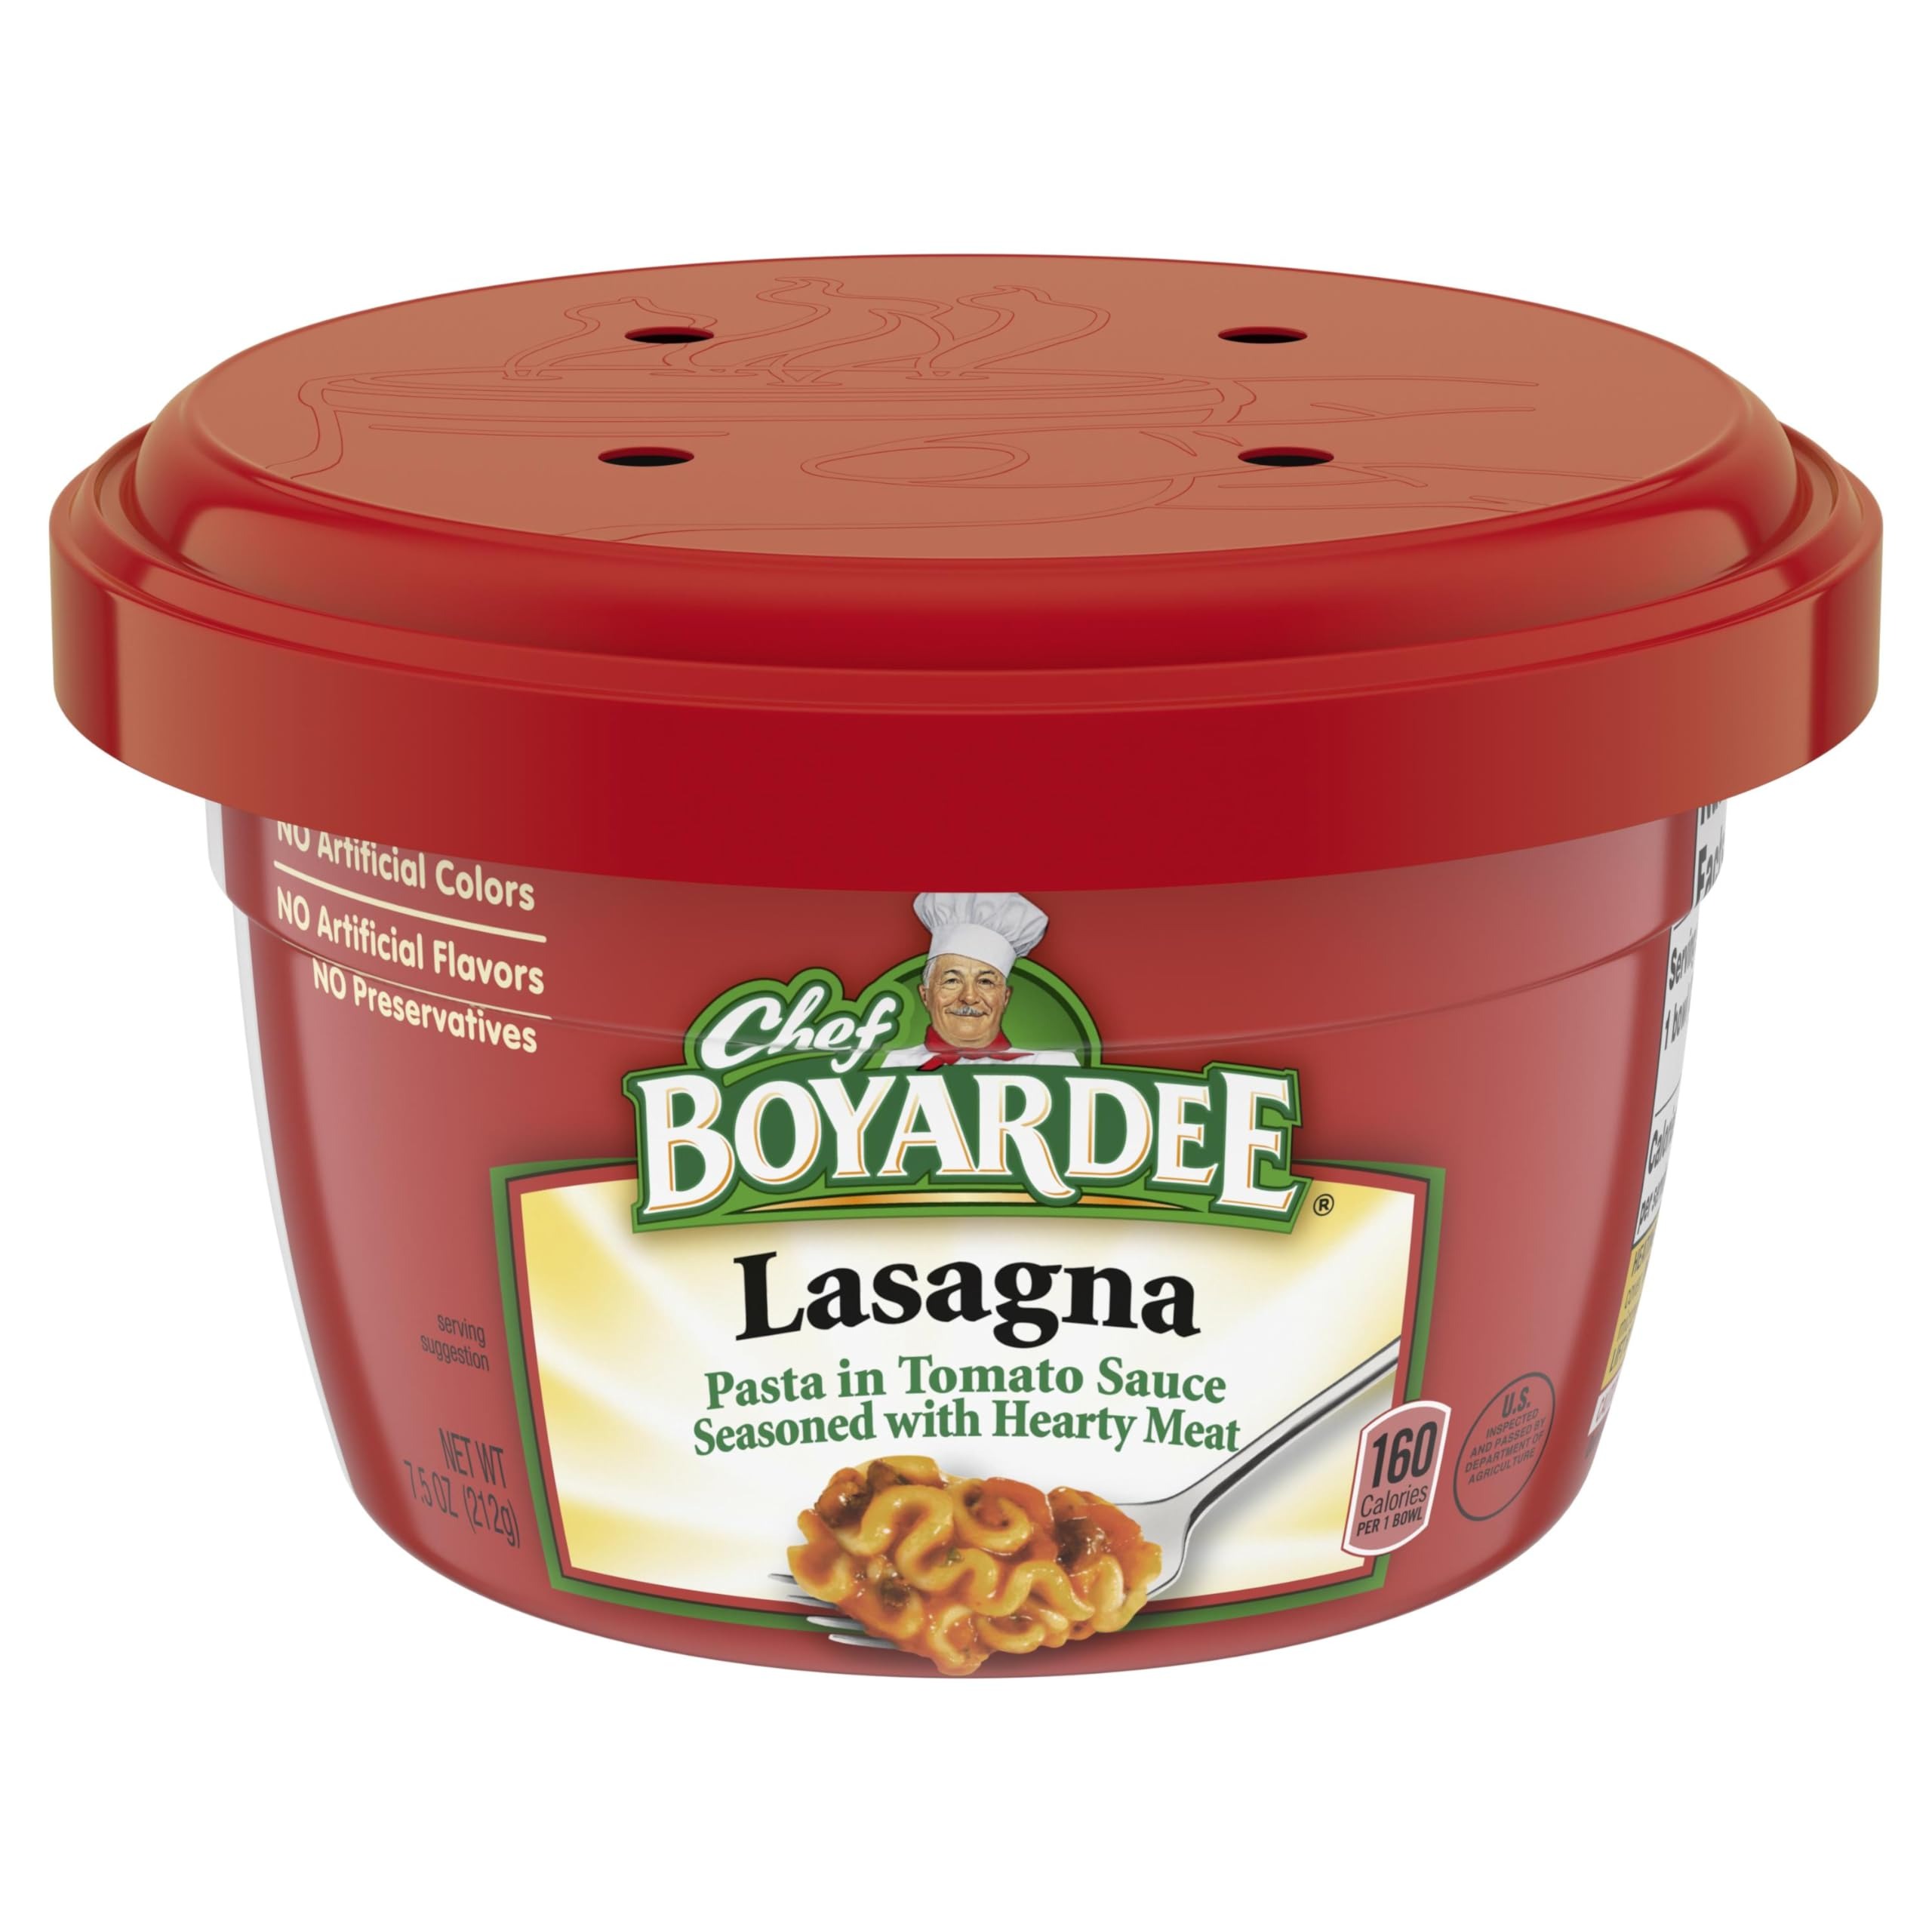
Item Name: Chef Boyardee Lasagna, Microwave Food, 7.5 OZ Microwaveable Bowl (12 Bowls)
Bullet Point 1: Twelve 7.5 oz. microwavable bowls of Chef Boyardee Lasagna
Bullet Point 2: Lasagna pasta with chunky tomato and meat sauce
Bullet Point 3: Fits a low carb lifestyle with 25g net carbs per serving (28g total carbs minus 3g dietary fiber)
Bullet Point 4: Ready to Eat: Add to your canned-food supply for survival food or your emergency disaster kit
Bullet Point 5: 7 g protein and 0 g trans fat per serving
Value: 90.0
Unit: Ounce

Price: 4.88